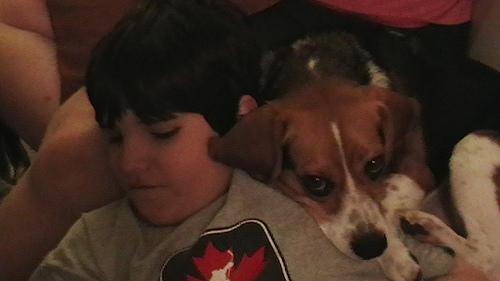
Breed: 276-n000113-beagle